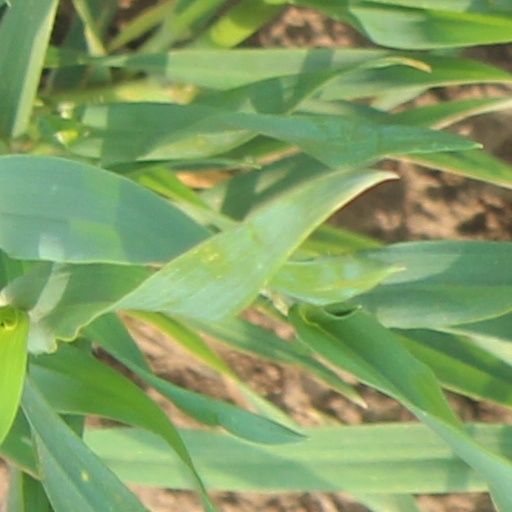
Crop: wheat